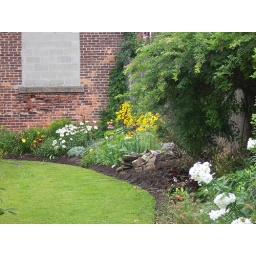
There were larger and sunnier lots on Sixteenth Street. Some even incorporated above ground swimming pools.